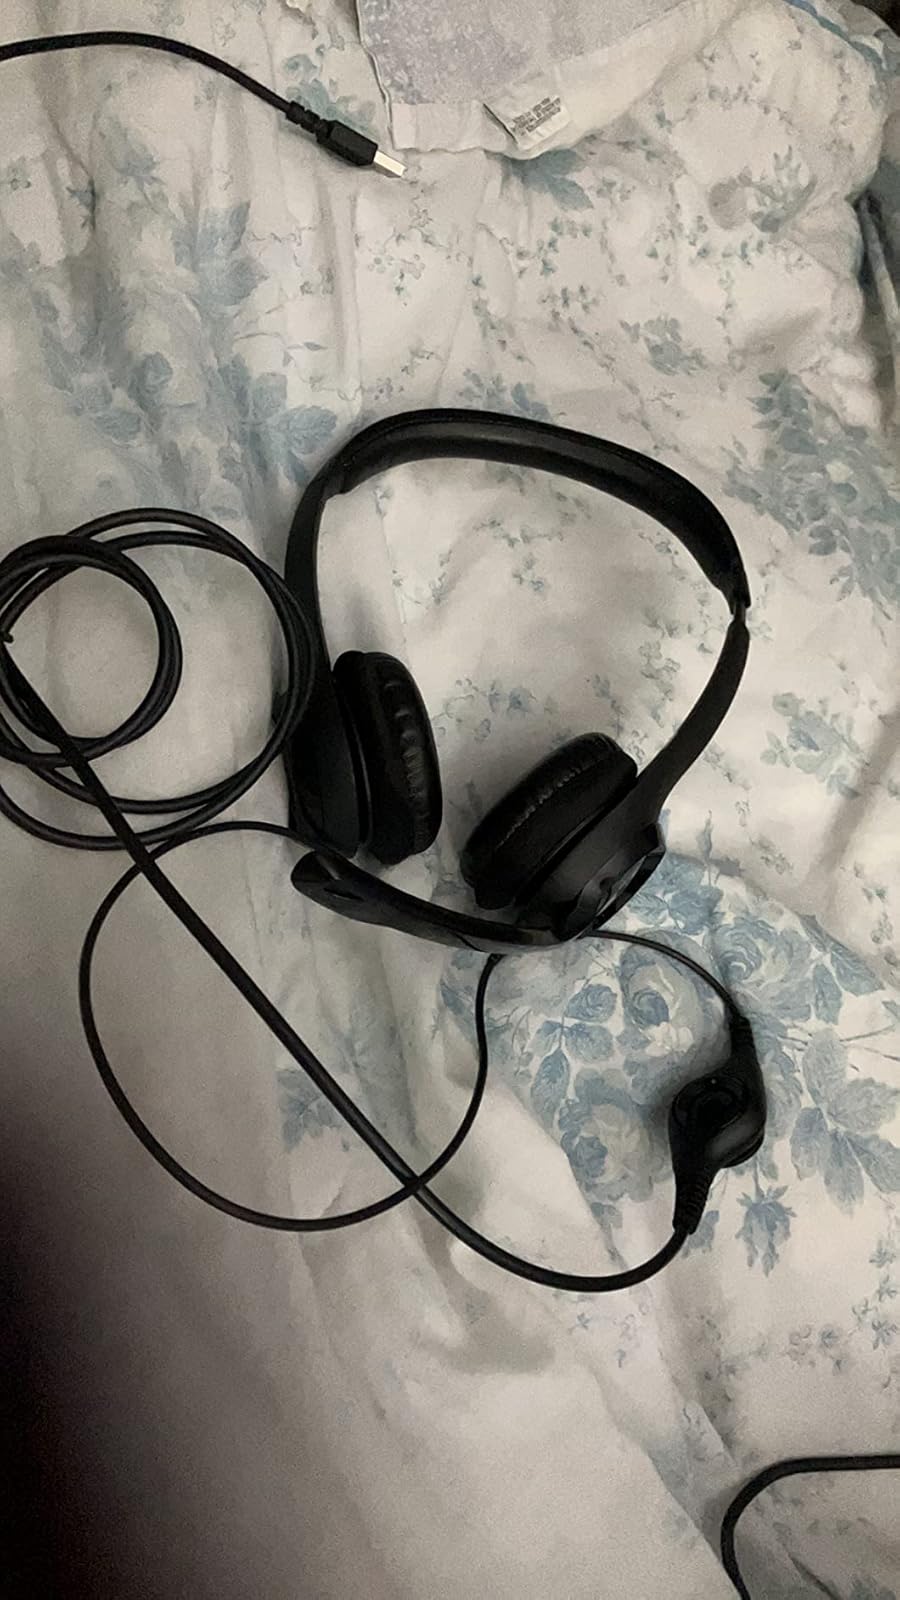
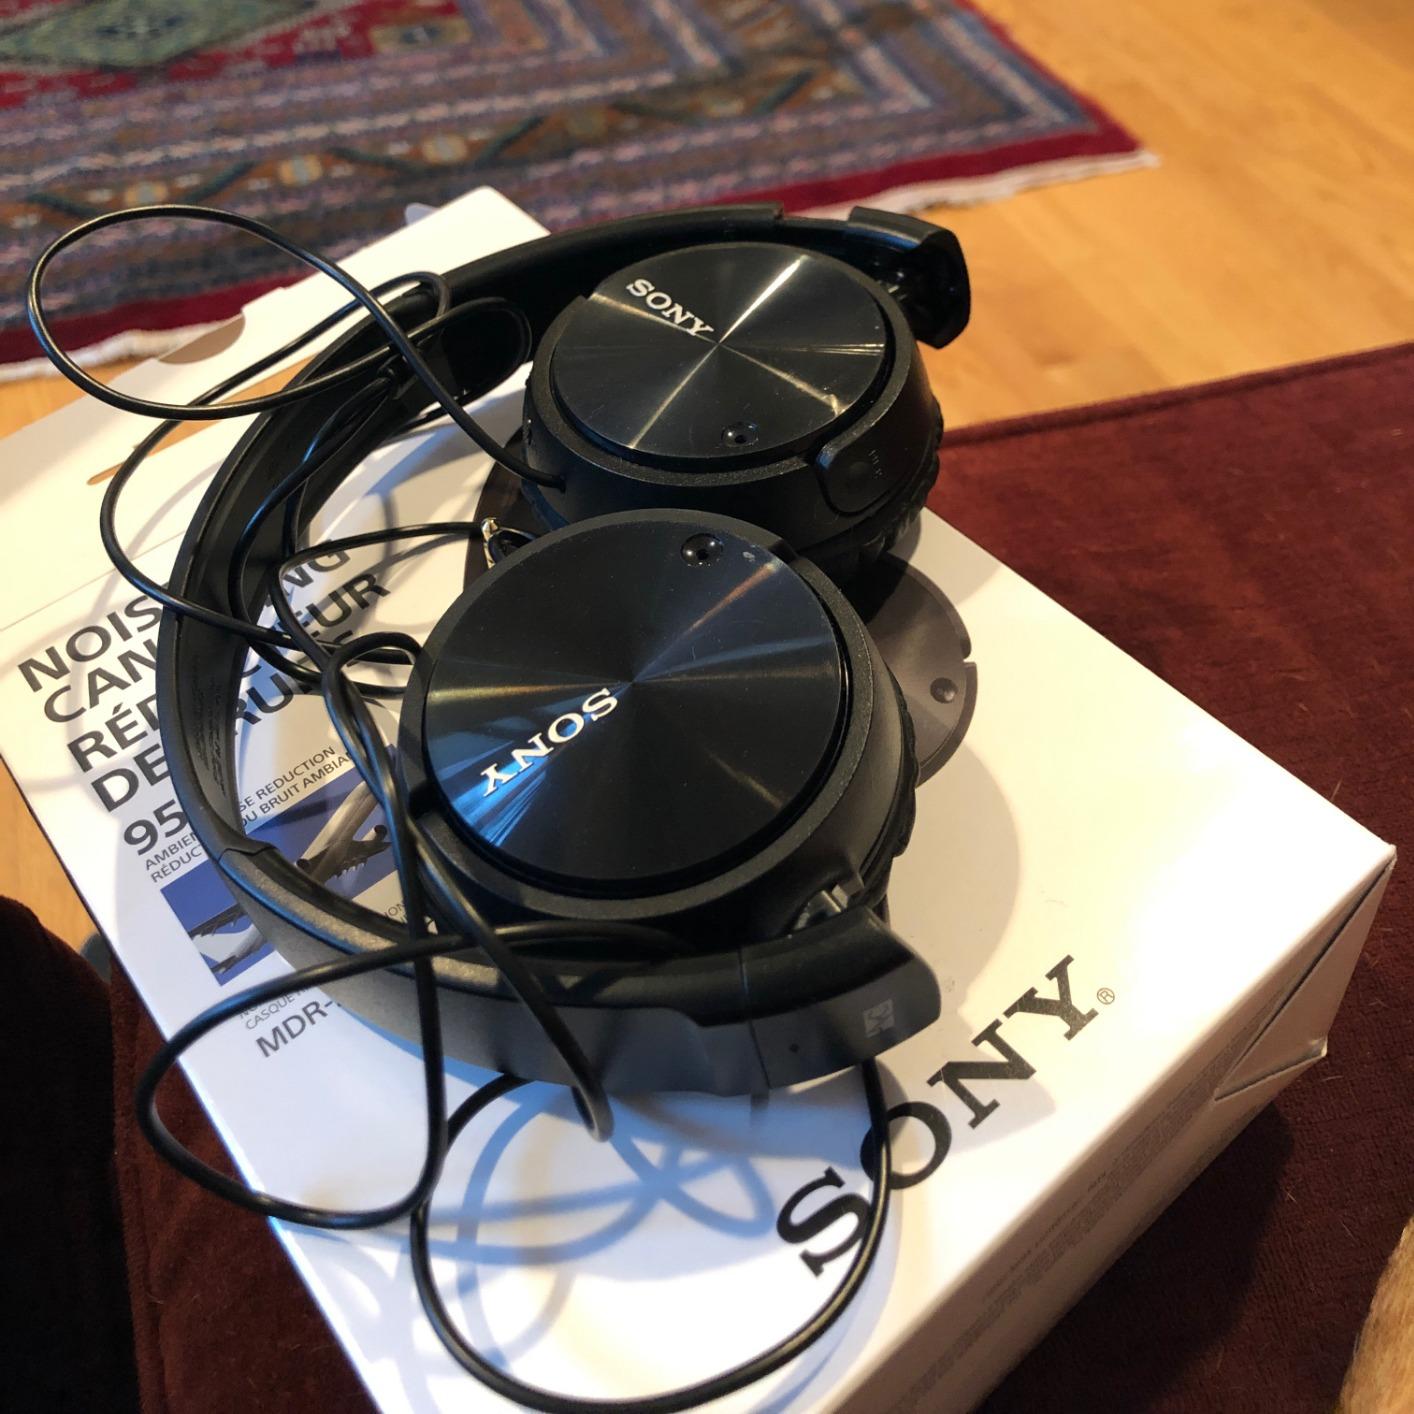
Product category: headphones
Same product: no